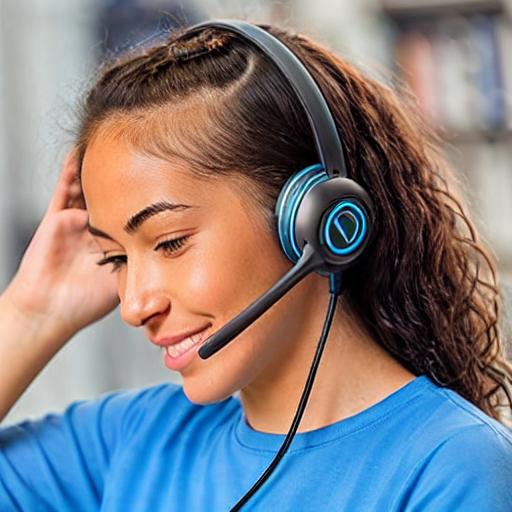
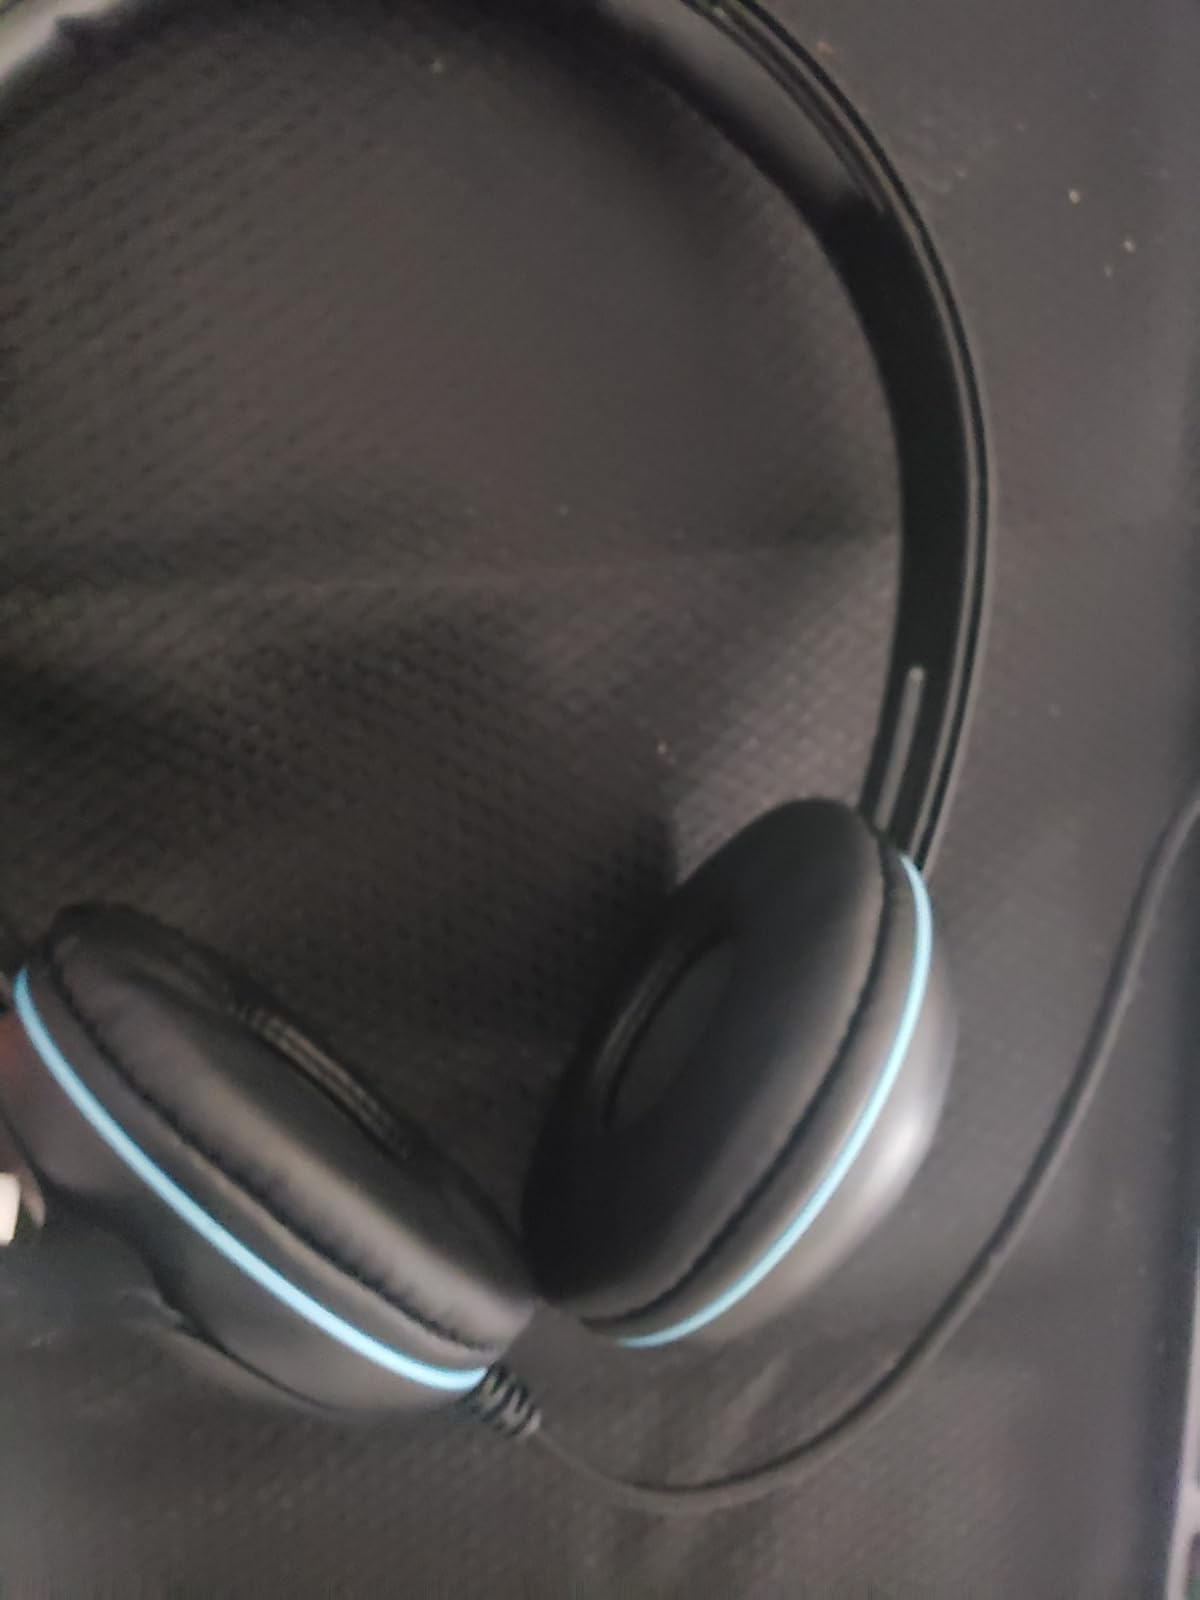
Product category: headphones
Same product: no